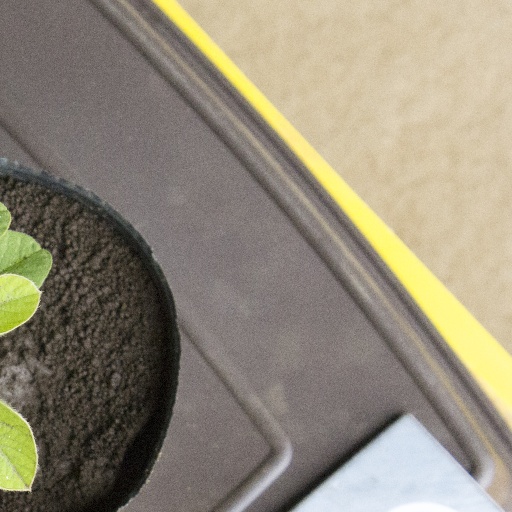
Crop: soybean